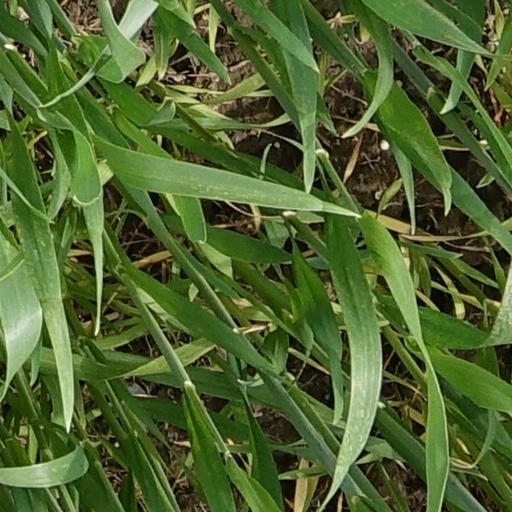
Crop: wheat